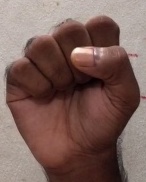
ASL sign: S